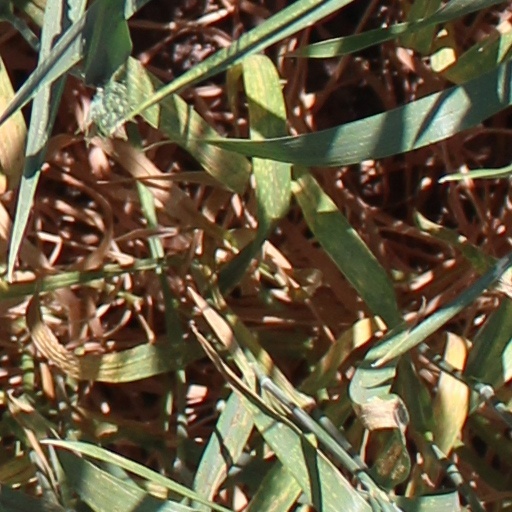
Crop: wheat